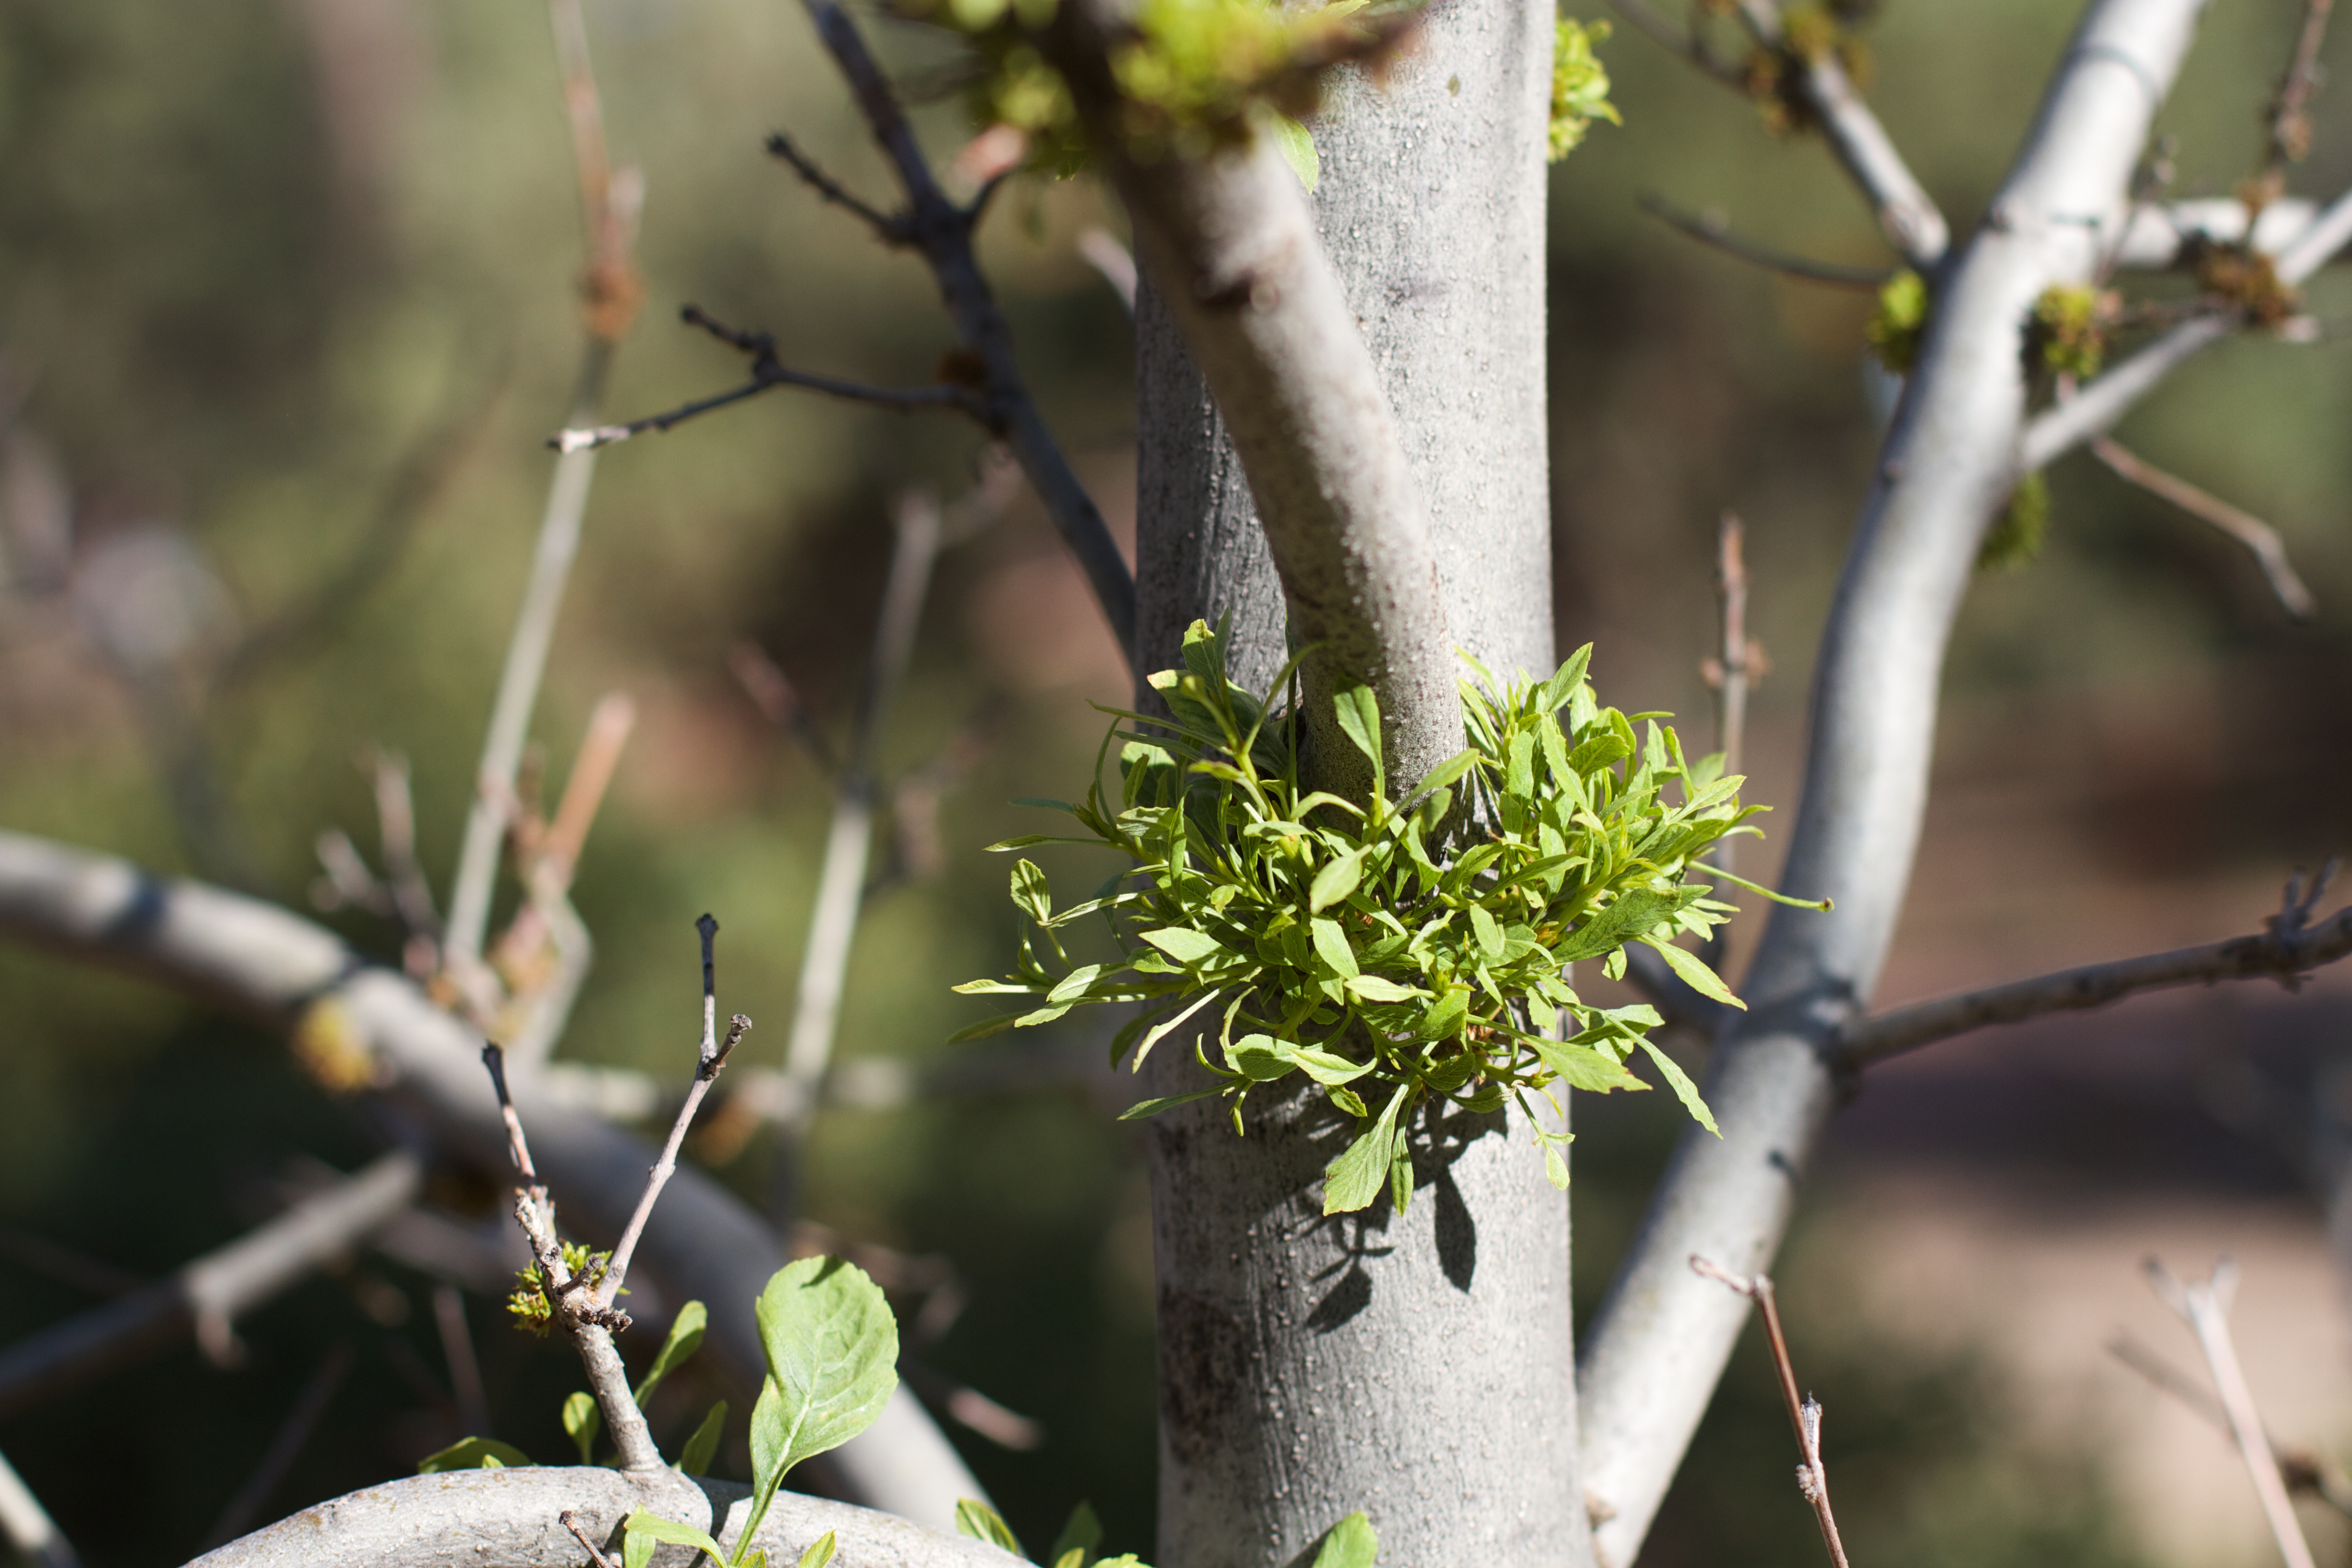
tree, nature, branch, blossom, plant, sunlight, leaf, flower, spring, green, produce, autumn, botany, flora, season, twig, wildflower, shrub, macro photography, flowering plant, woody plant, land plant, thorns spines and prickles